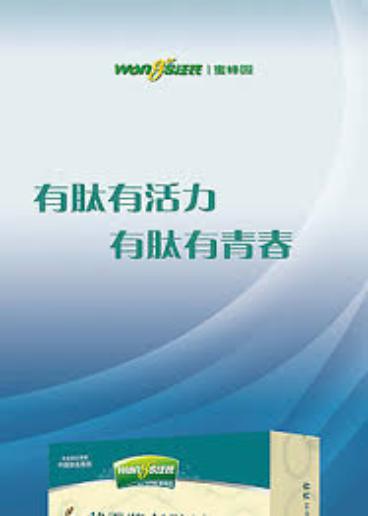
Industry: Food